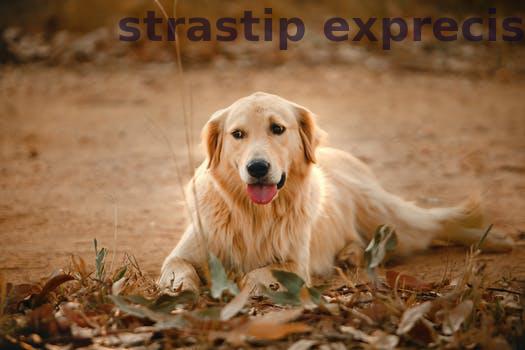
Label: Watermark